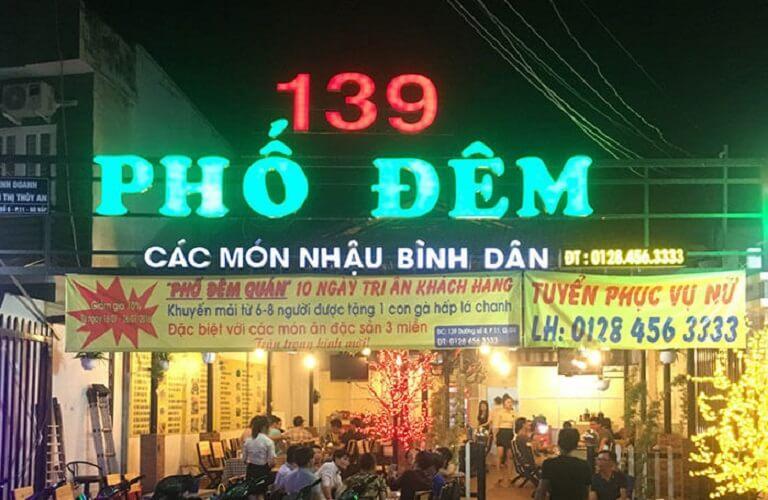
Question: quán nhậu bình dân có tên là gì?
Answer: phố đêm